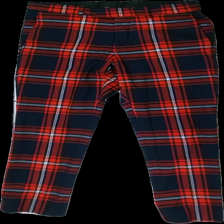
View: front
Type: Trousers
Category: Men
Brand: Boohoo
Brand text on label: MAN
Colors: Blue, Red, White
Material: 100% Cotton
Pattern: Checkered print
Cut: Tight
Season: All
Price range: 50-100
Recommended usage: Reuse